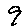
Label: 9